Alite

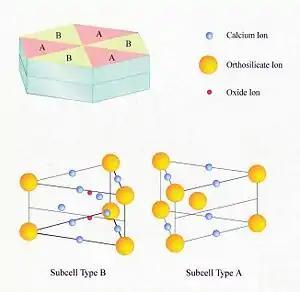
Simplified crystal structure of alite.

The alite found in Portland cement differs in composition from simple tricalcium silicate. It is a solid solution and contains minor amounts of other oxides besides CaO and . A typical composition is: